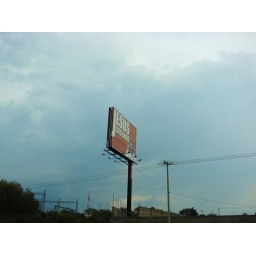
I spotted this sign somewhere in Jalisco.